Albert Brault

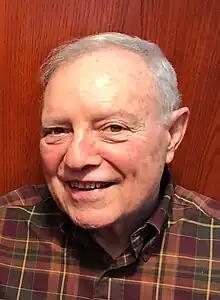
Albert Brault, 2019

Albert Thomas Brault (born May 24, 1937) is an American chemist who invented the fabrication process used for the first integral color image sensors. The curator of the Technology Collection at the George Eastman Museum, Todd Gustavson, has stated that "the color sensor technology developed by Albert Brault has revolutionized all forms of color photography. These color sensors are now ubiquitous in products such as smart phone cameras, digital cameras and camcorders, digital cinema cameras, medical cameras, automobile cameras, and drones".